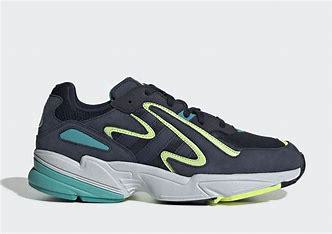
Brand: Adidas
Model: Yung 96